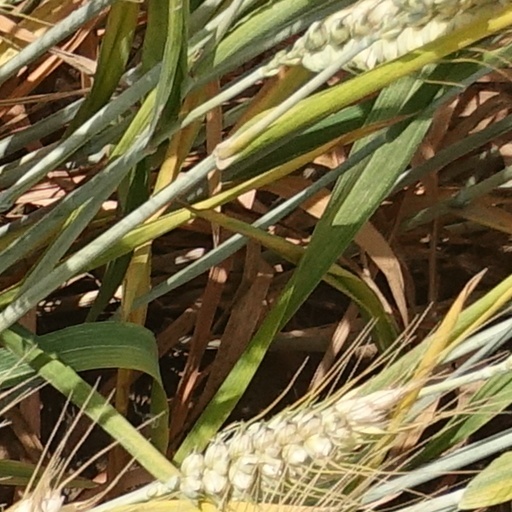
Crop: wheat